Spider-Gwen

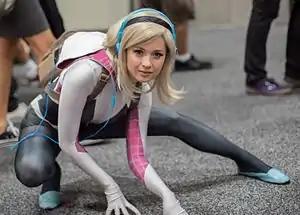
Cosplay of Spider-Gwen

"Spider-Gwen" has received positive reviews from critics. IGN said "Spider-Gwen's new comic gets off to a solid start thanks to a hip tone, strong characterization, and vibrant artwork." Comic Book Resources said that the first issue was "fun, familiar, energetic and invigorating, the art is engaging and the character has nothing but potential to offer. "Spider-Gwen" #1 is more than just a comic with something for everyone; it's a comic with everything for everyone."